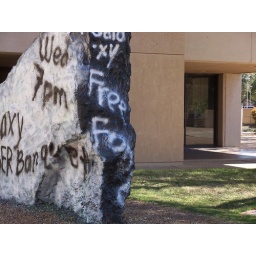
in my view the black part of the rock is the shadow of the white part